Central Flying School

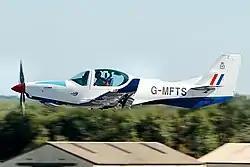
Prefect T1 used by UKMFTS

Following EFT, aircrew students are streamed to either fast jet, rotary-wing or multi-engine pipelines.